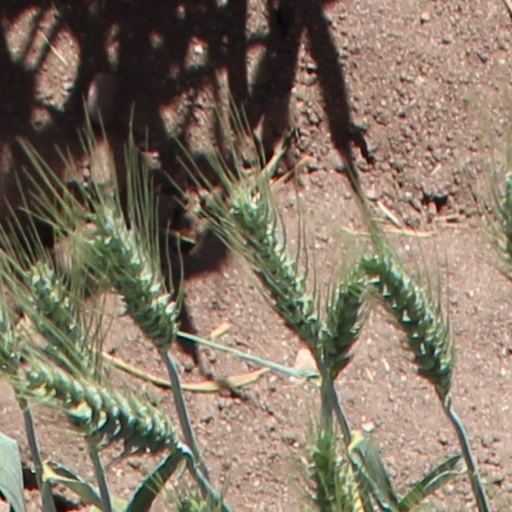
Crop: wheat